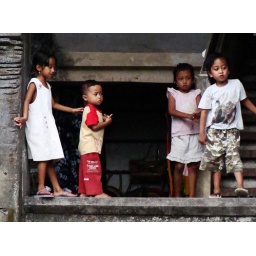
Kids hanging around their home by Ubud market